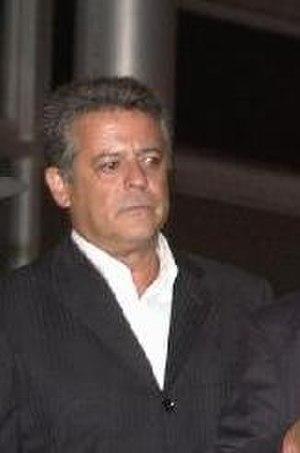
Roque Santeiro est une telenovela brésilienne réalisée par Paulo Ubiratan, Marcos Paulo, Gonzaga Blota et Jayme Monjardim. Créée et diffusée sur la chaîne Rede Globo à 20 heures, depuis le 24 juin 1985 jusqu'au 21 février 1986, la version originale est composée de 209 épisodes. Ce feuilleton télévisé rencontra un succès retentissant au Brésil, à Cuba, au Portugal, au Cap Vert et en Angola.